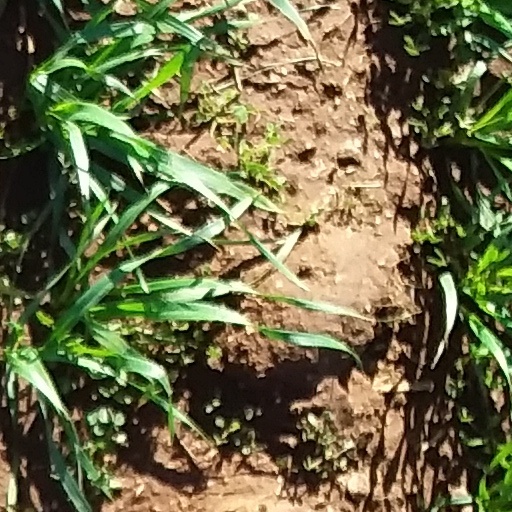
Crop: wheat